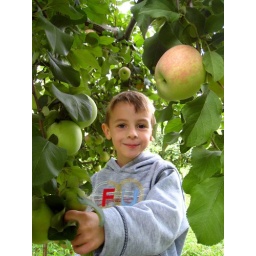
hiding in the apple trees